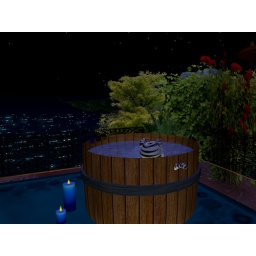
Tiny tiger enjoys a late night relaxing soak in the hottub on her balcony. Watches the ocean and the stars :)